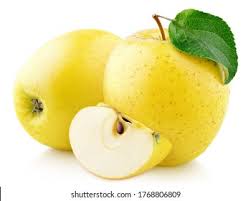
Label: Apple